Mikhail Fiksel

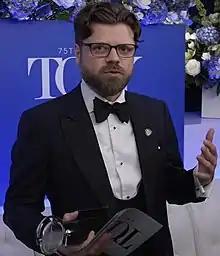
Fiksel in 2022

Mikhail Fiksel (born March 21, 1980) is a Russian-American composer and sound designer. He won a Tony Award in the category Best Sound Design of a Play for the play "Dana H".